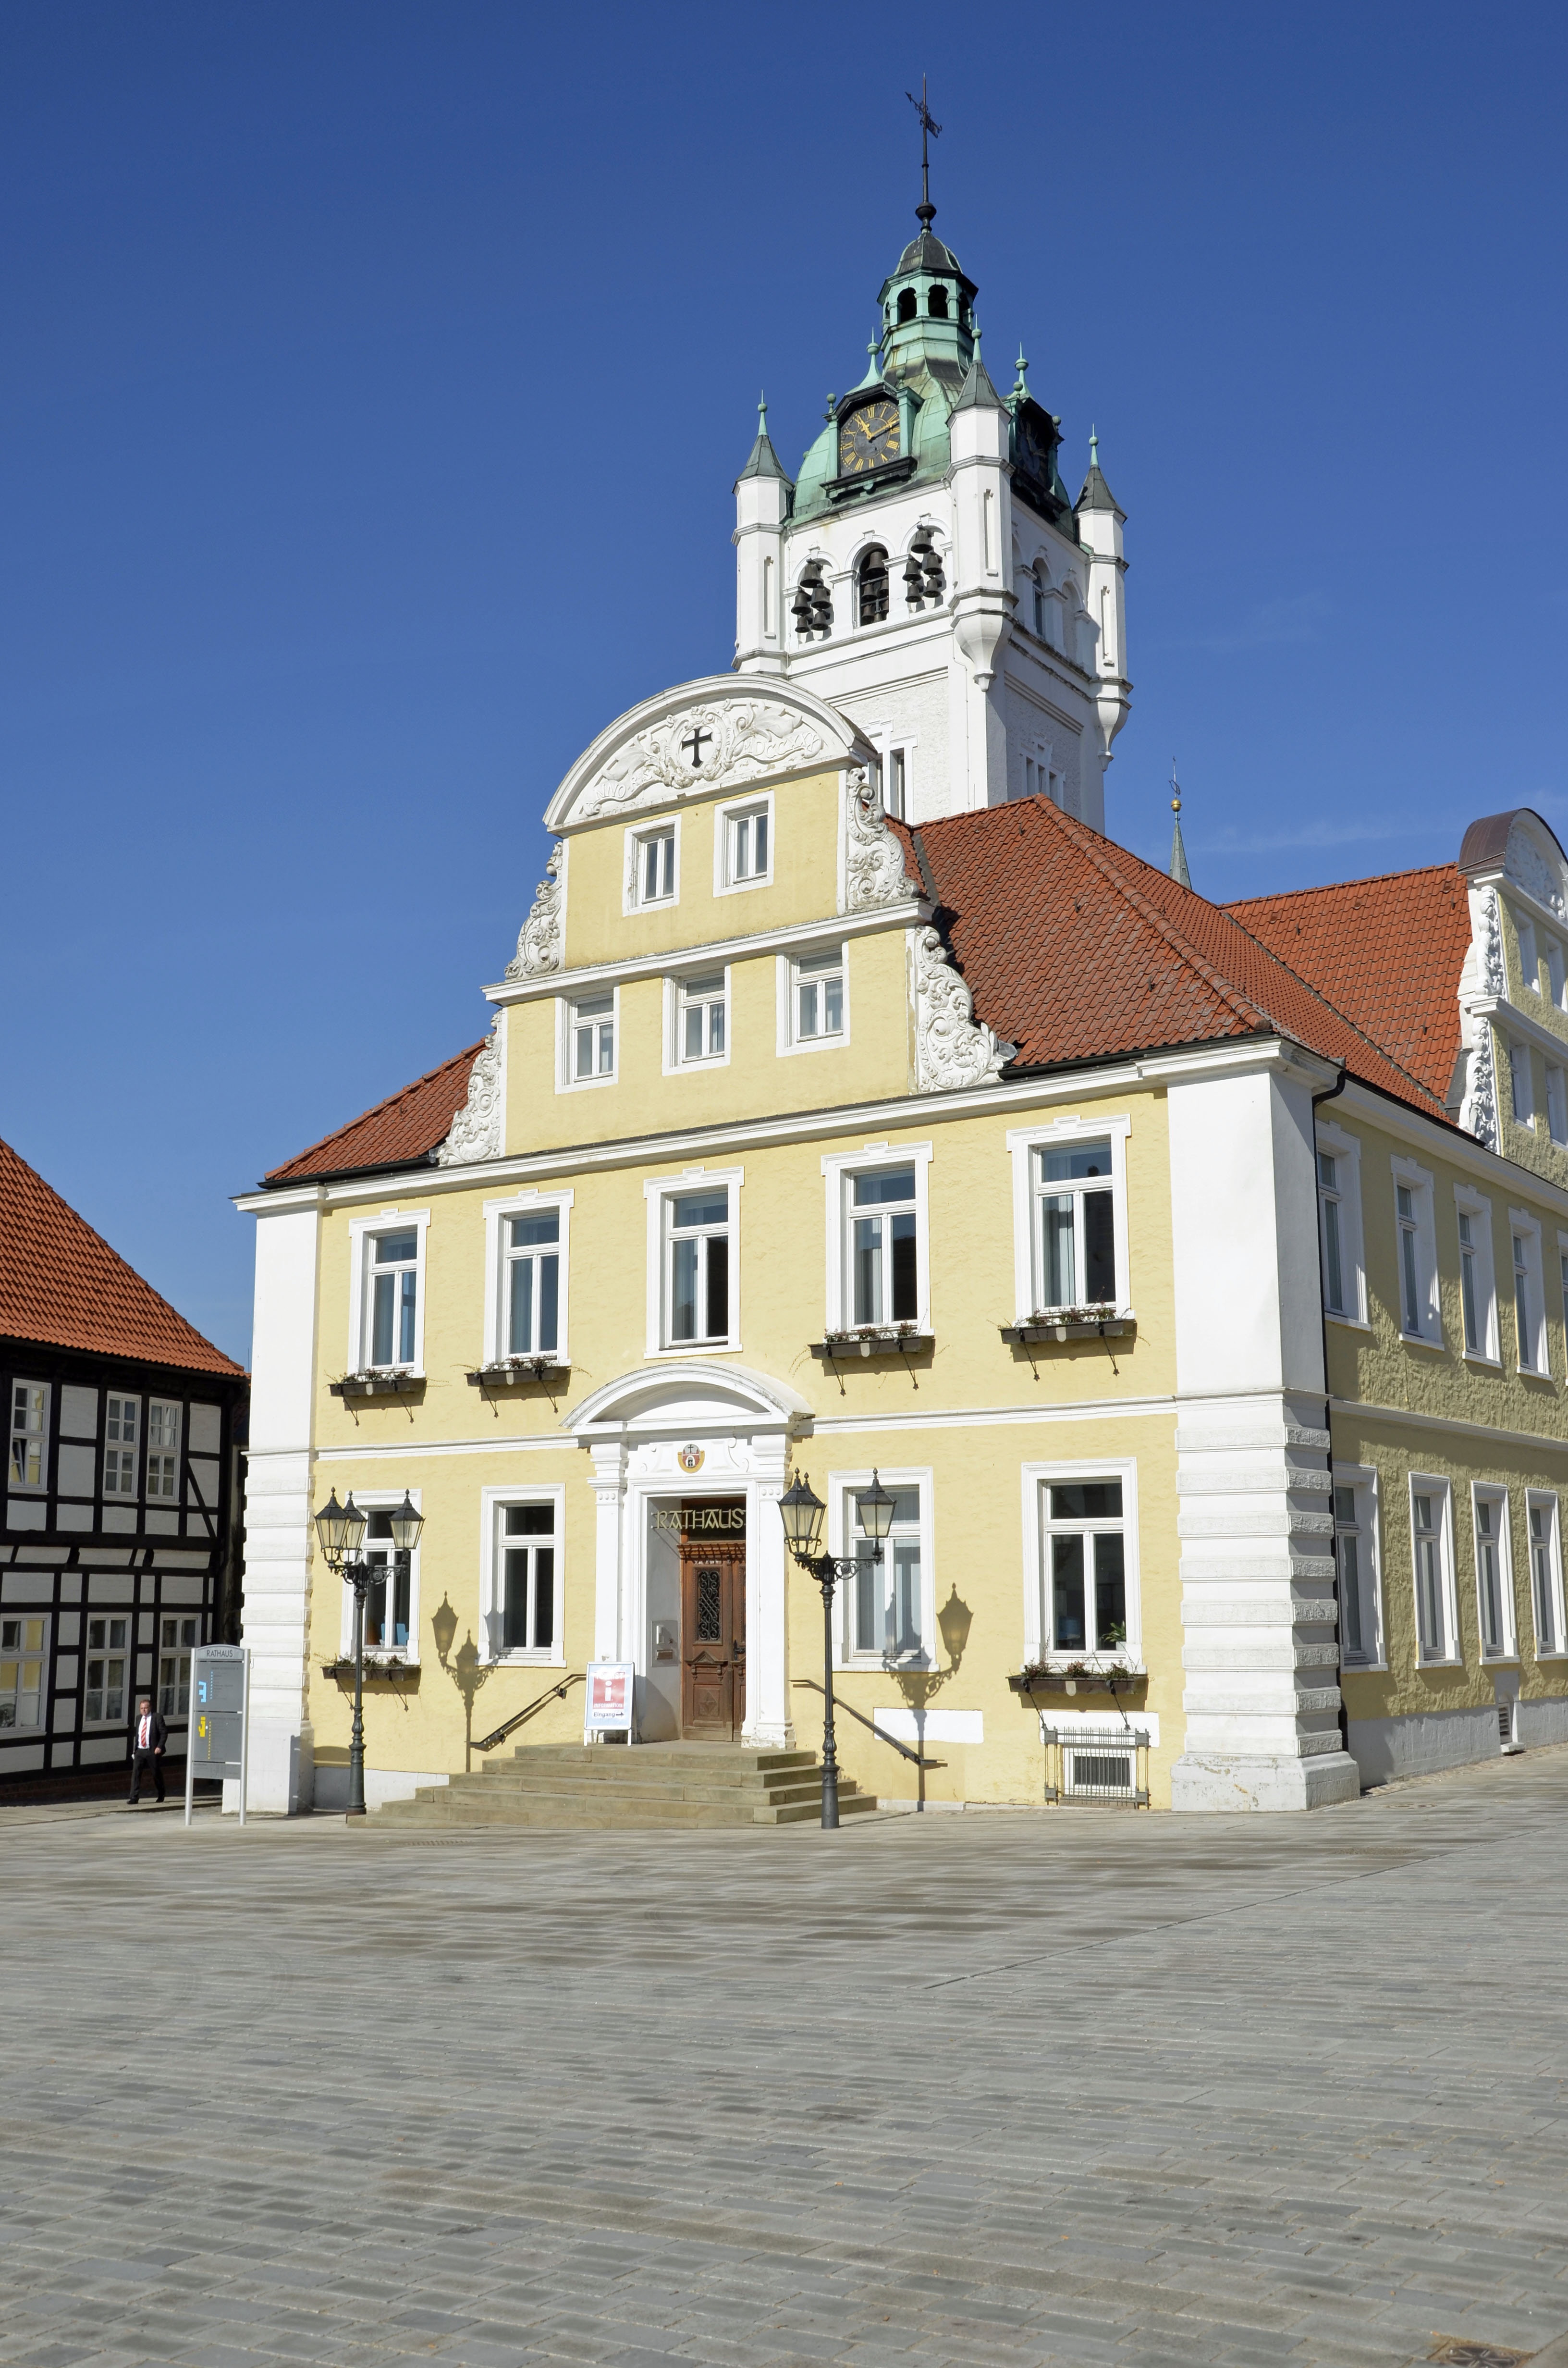
architecture, house, town, building, chateau, tower, landmark, facade, church, tourism, waterway, all, estate, town hall, seat of local government, verden, equestrian city